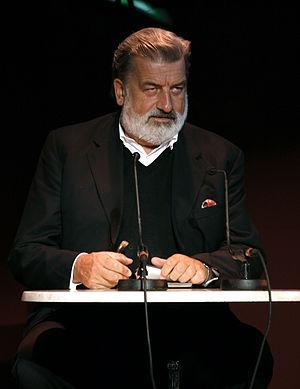
Gerhard Tötschinger, né le 26 juin 1946 à Vienne et mort le 10 août 2016 à Sankt Gilgen d'une embolie pulmonaire est un acteur autrichien.